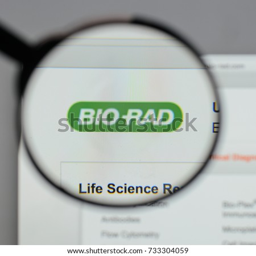
logo on the website homepage .